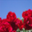
Label: rose